Roman heritage in Kosovo

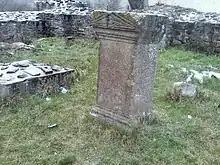
Municipium DD

"Municipium Dardanorum" or "Dardanicum" is located in North Kosovo, approximately 27 kilometres north of Mitrovica, in the village of Sočanica, Leposavic municipality. It existed as a prehistoric settlement at first, but continued to develop and change to become a typical ancient Roman town during the period from the last decades of the 1st century, until the first part of the 4th century AD. The site stretches in approximately 30 hectares.